Princeton High School (North Carolina)

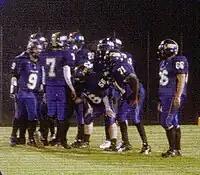
Football team huddles before next play (2007)

The Bulldogs have been to the 1-A football state runner-up few times, but have never won a state championship. The Bulldogs have not competed in a football state championship game since 1979.